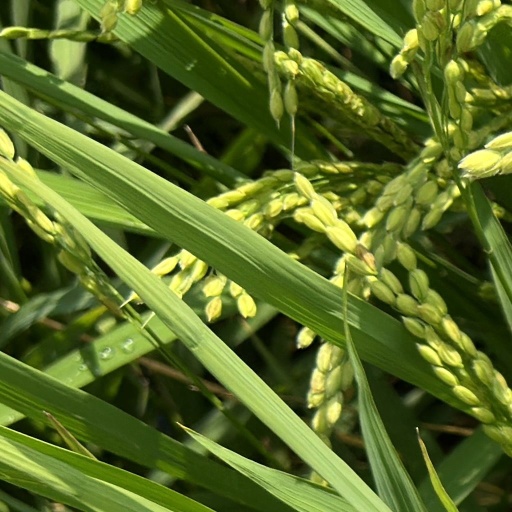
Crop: rice